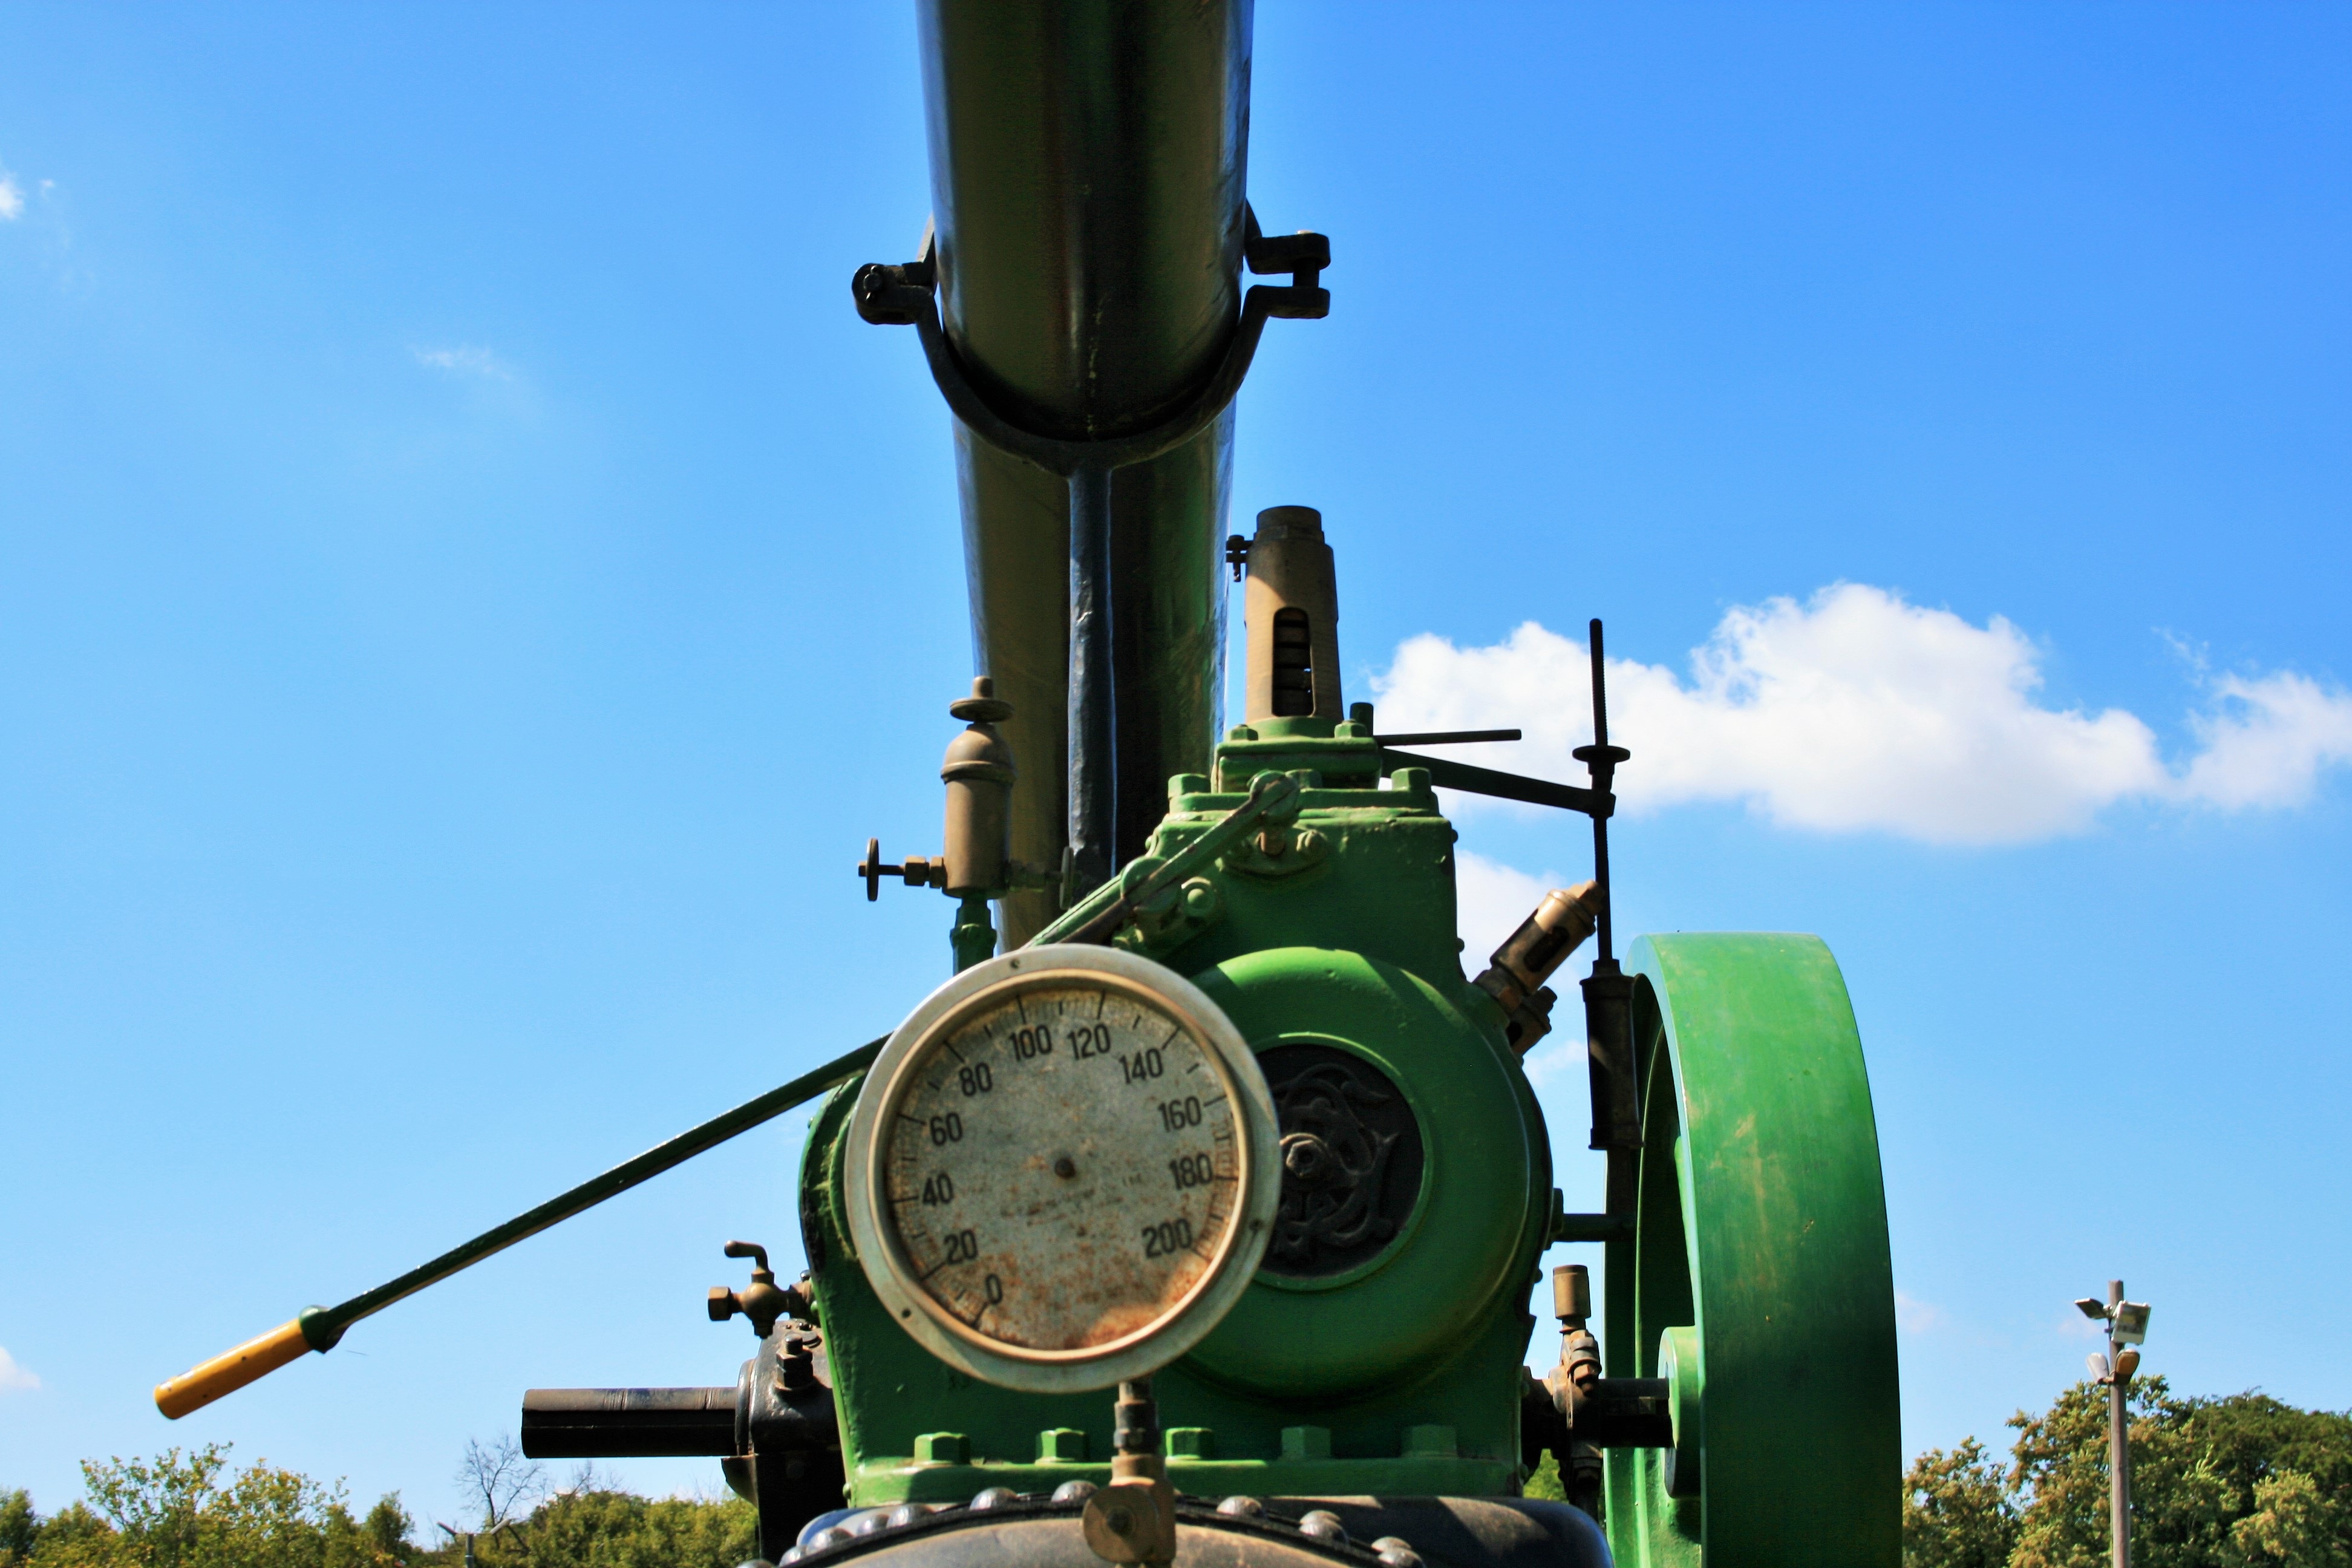
mobile, smoke, military, green, vehicle, museum, machine, stack, black, agriculture, power, dials, wheels, steam engine, screenshot